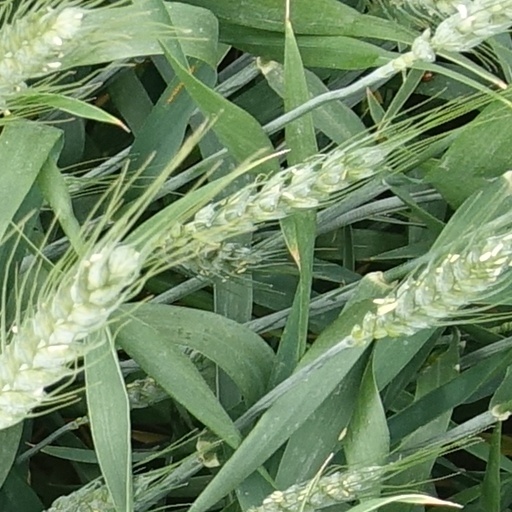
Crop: wheat